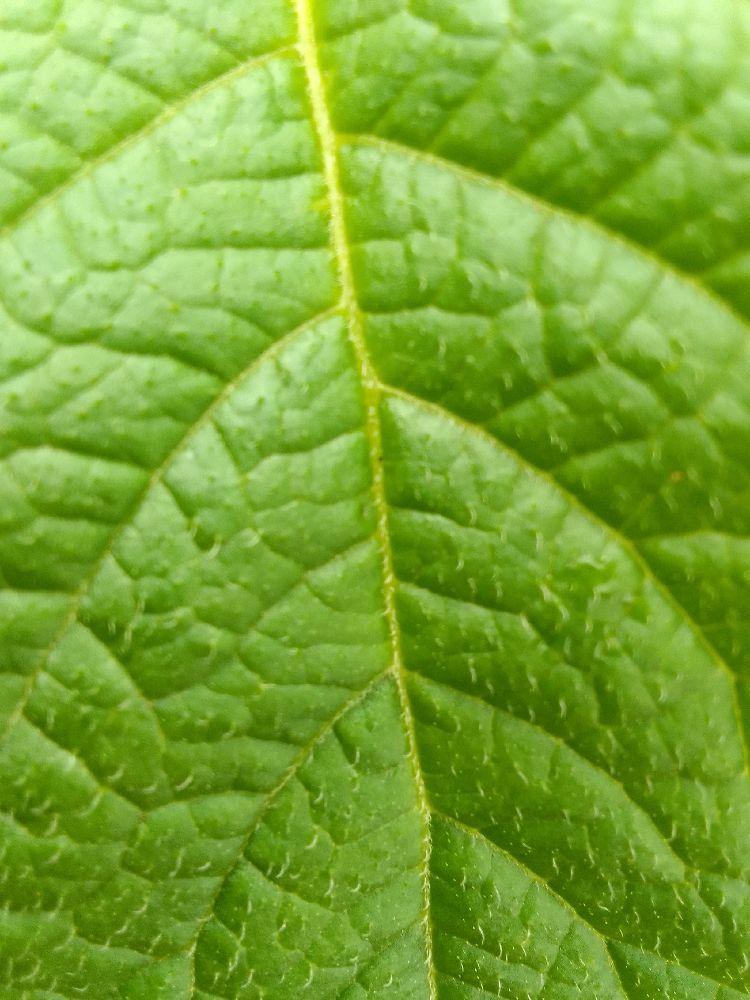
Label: Healthy